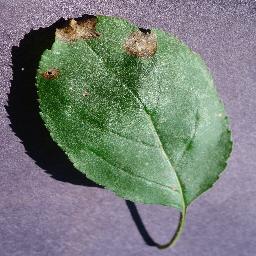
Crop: apple
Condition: black_rot